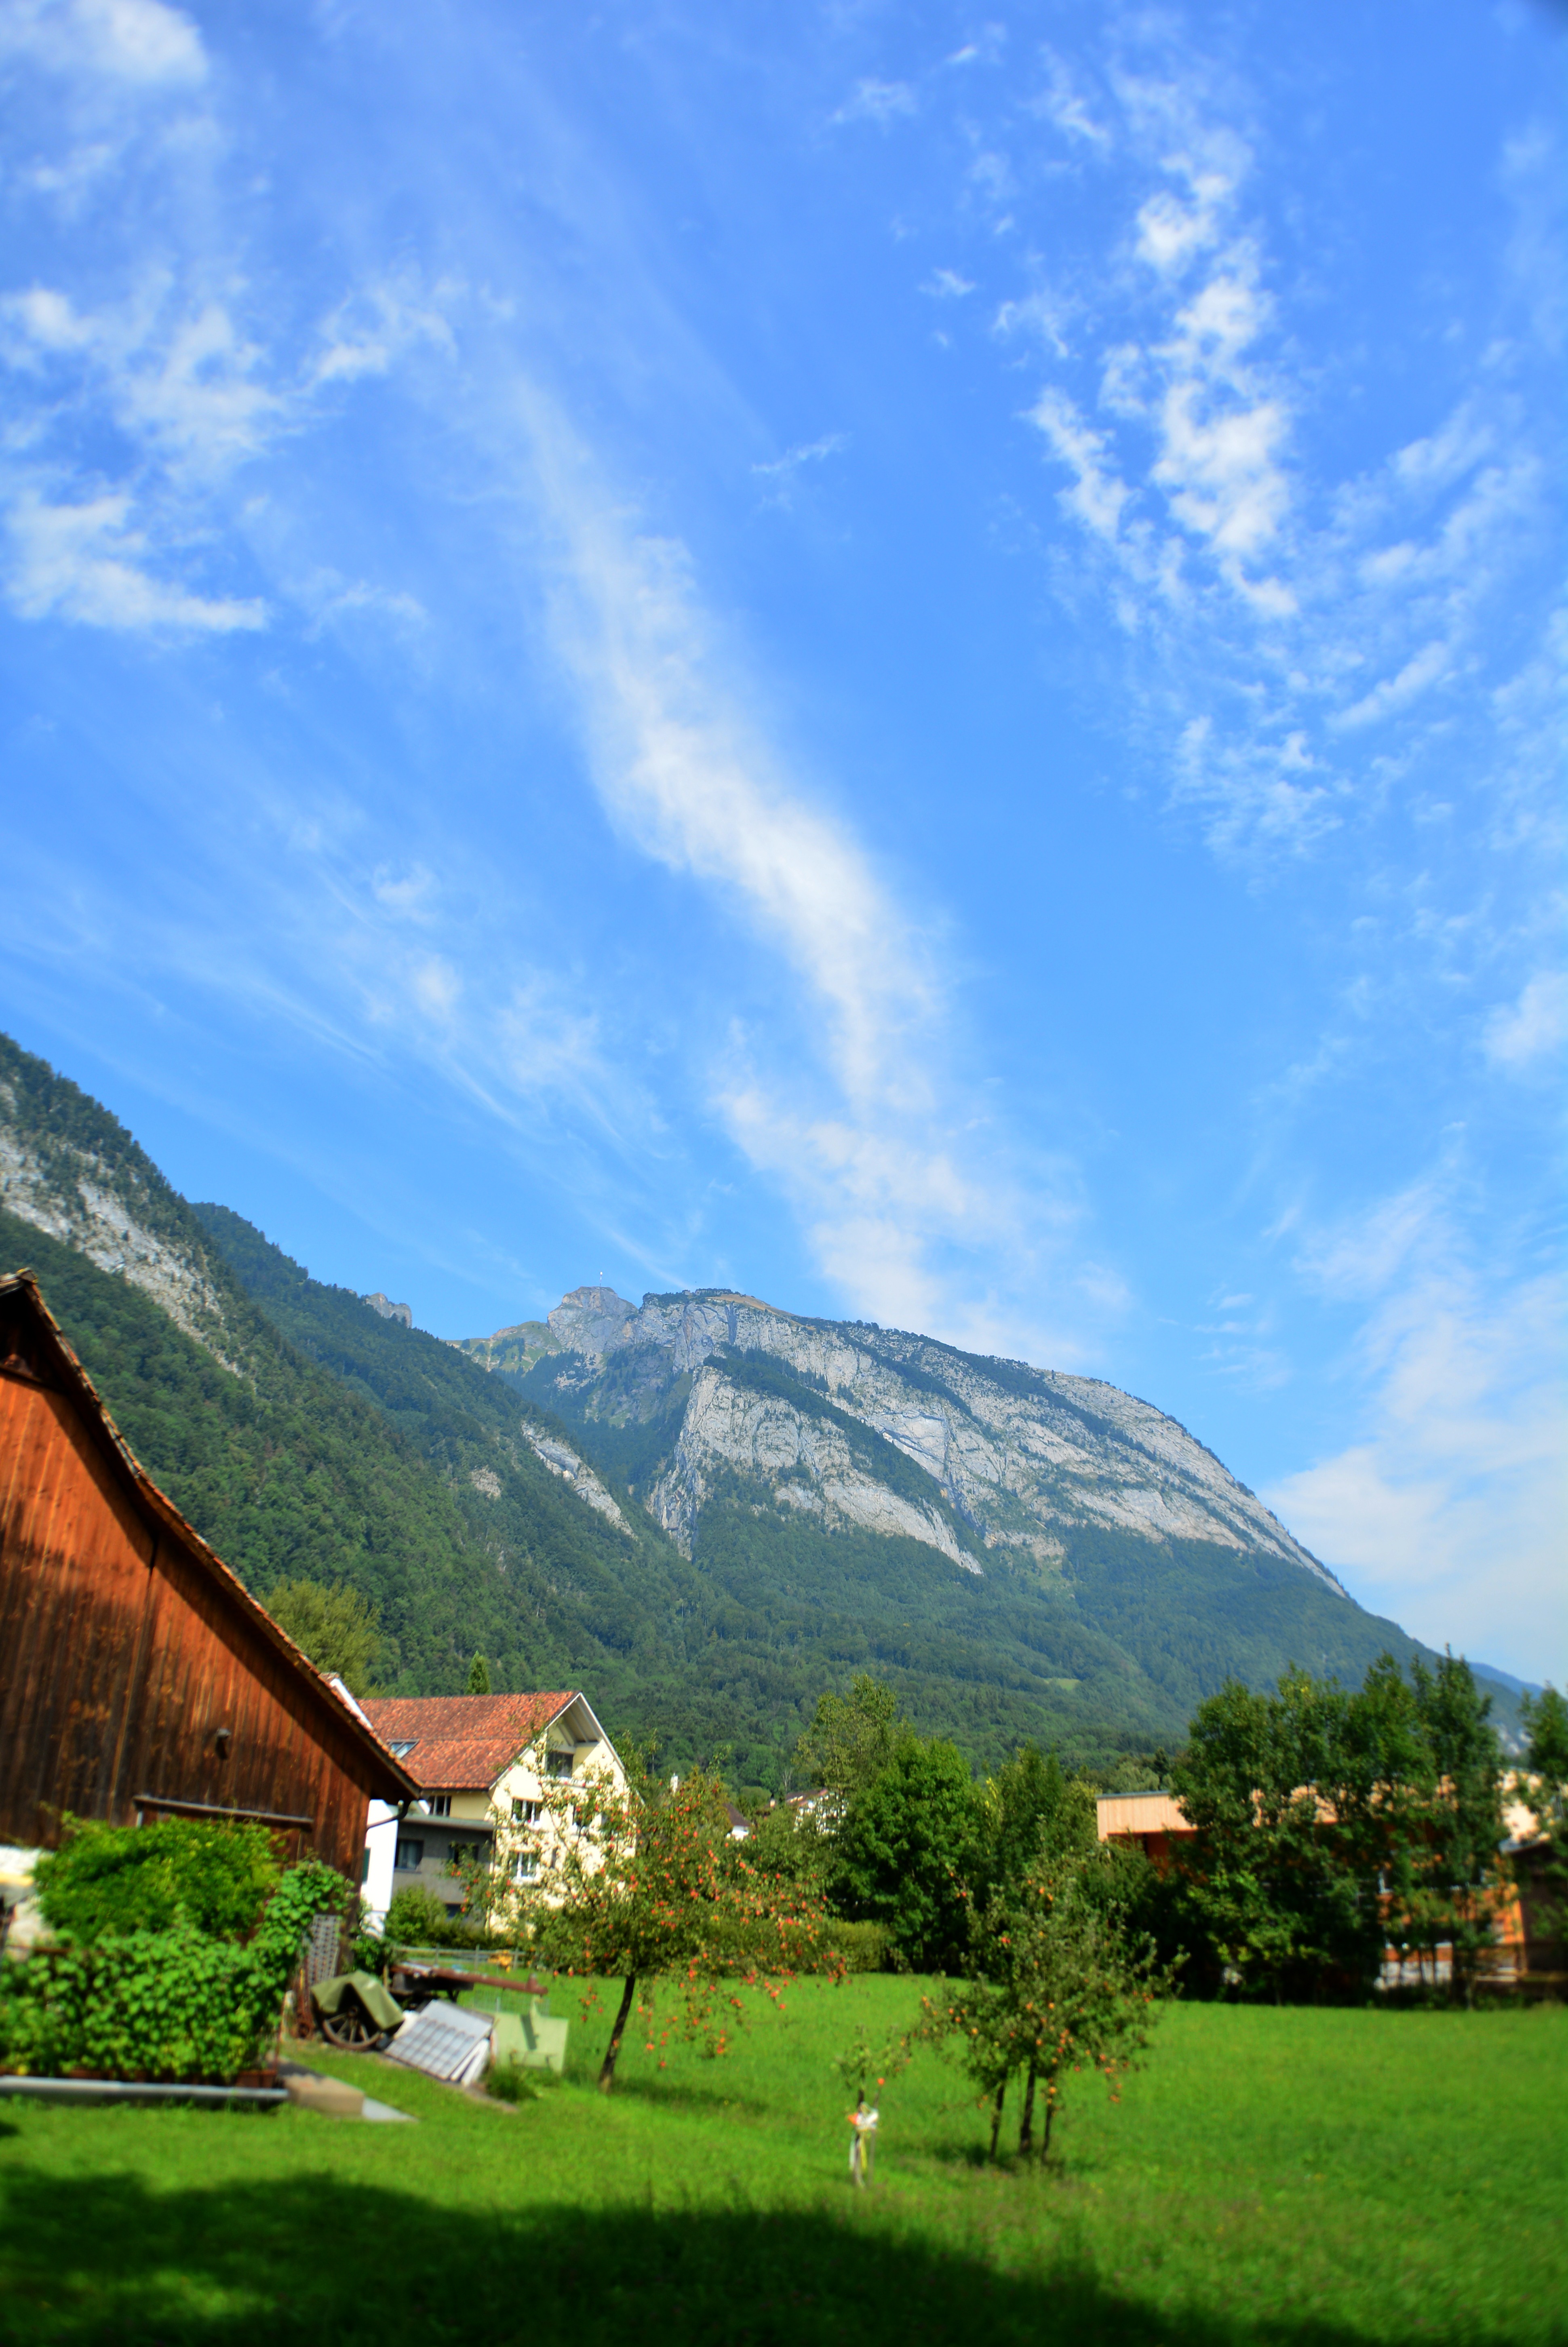
landscape, tree, nature, grass, horizon, mountain, cloud, plant, sky, field, farm, lawn, meadow, sunlight, morning, hill, valley, mountain range, village, daytime, green, pasture, tourism, highland, national park, plain, alps, grassland, plateau, switzerland, fell, elevation, rural area, hill station, meteorological phenomenon, mountainous landforms, computer wallpaper, land lot, mount scenery